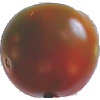
Label: Tomato Maroon 1